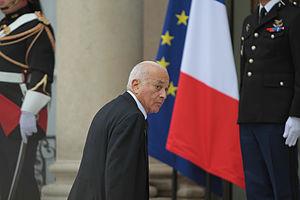
Conférence internationale de soutien à la Libye, 1 septembre 2011. Ελληνικά: Διεθνής Διάσκεψη για την υποστήριξη της νέας Λιβύης, 1 Σεπτεμβρίου, 2011.
Nabil Al-Arabi, né le 15 mars 1935 au Caire, est un juriste, diplomate et homme politique égyptien.